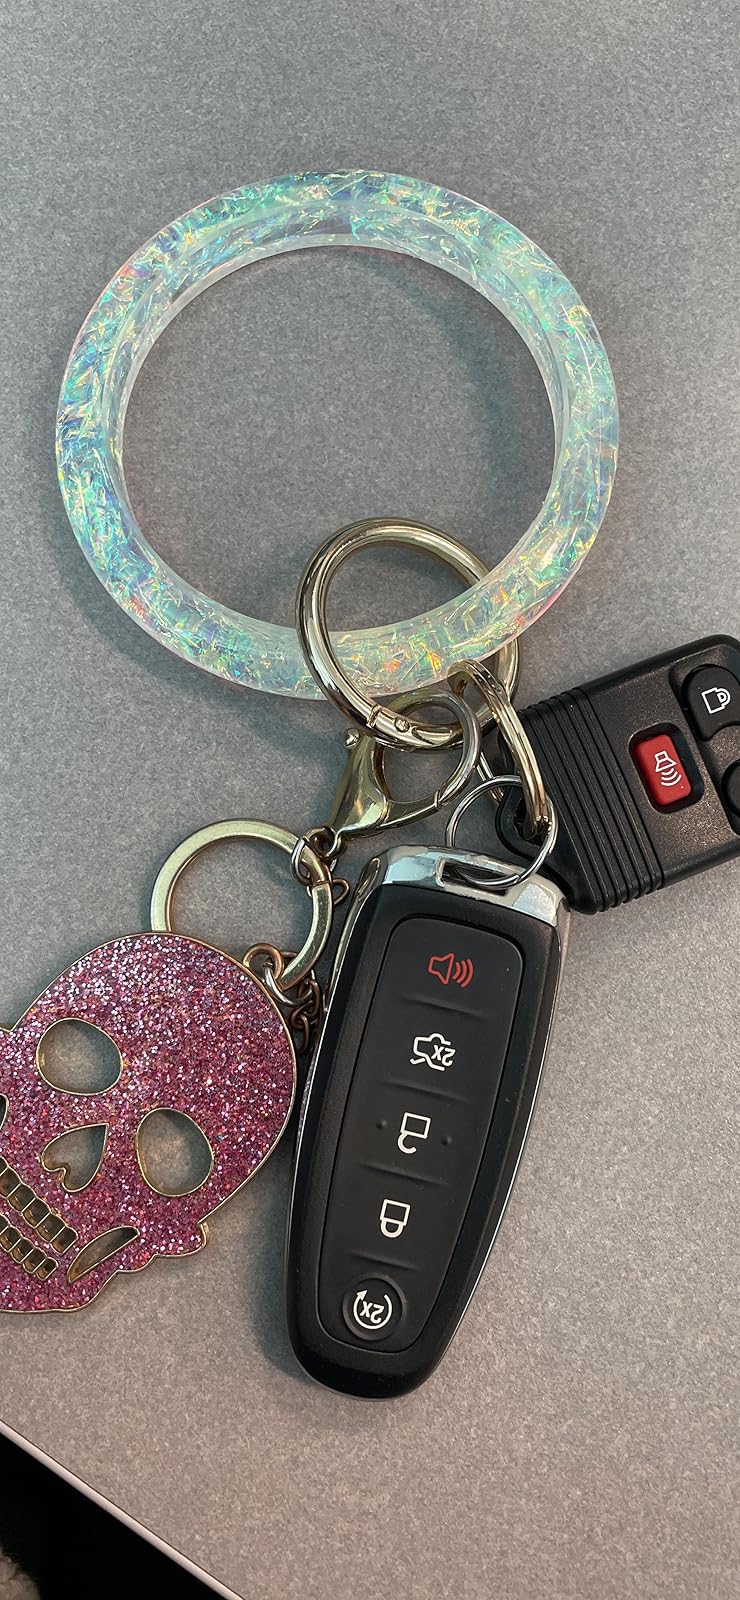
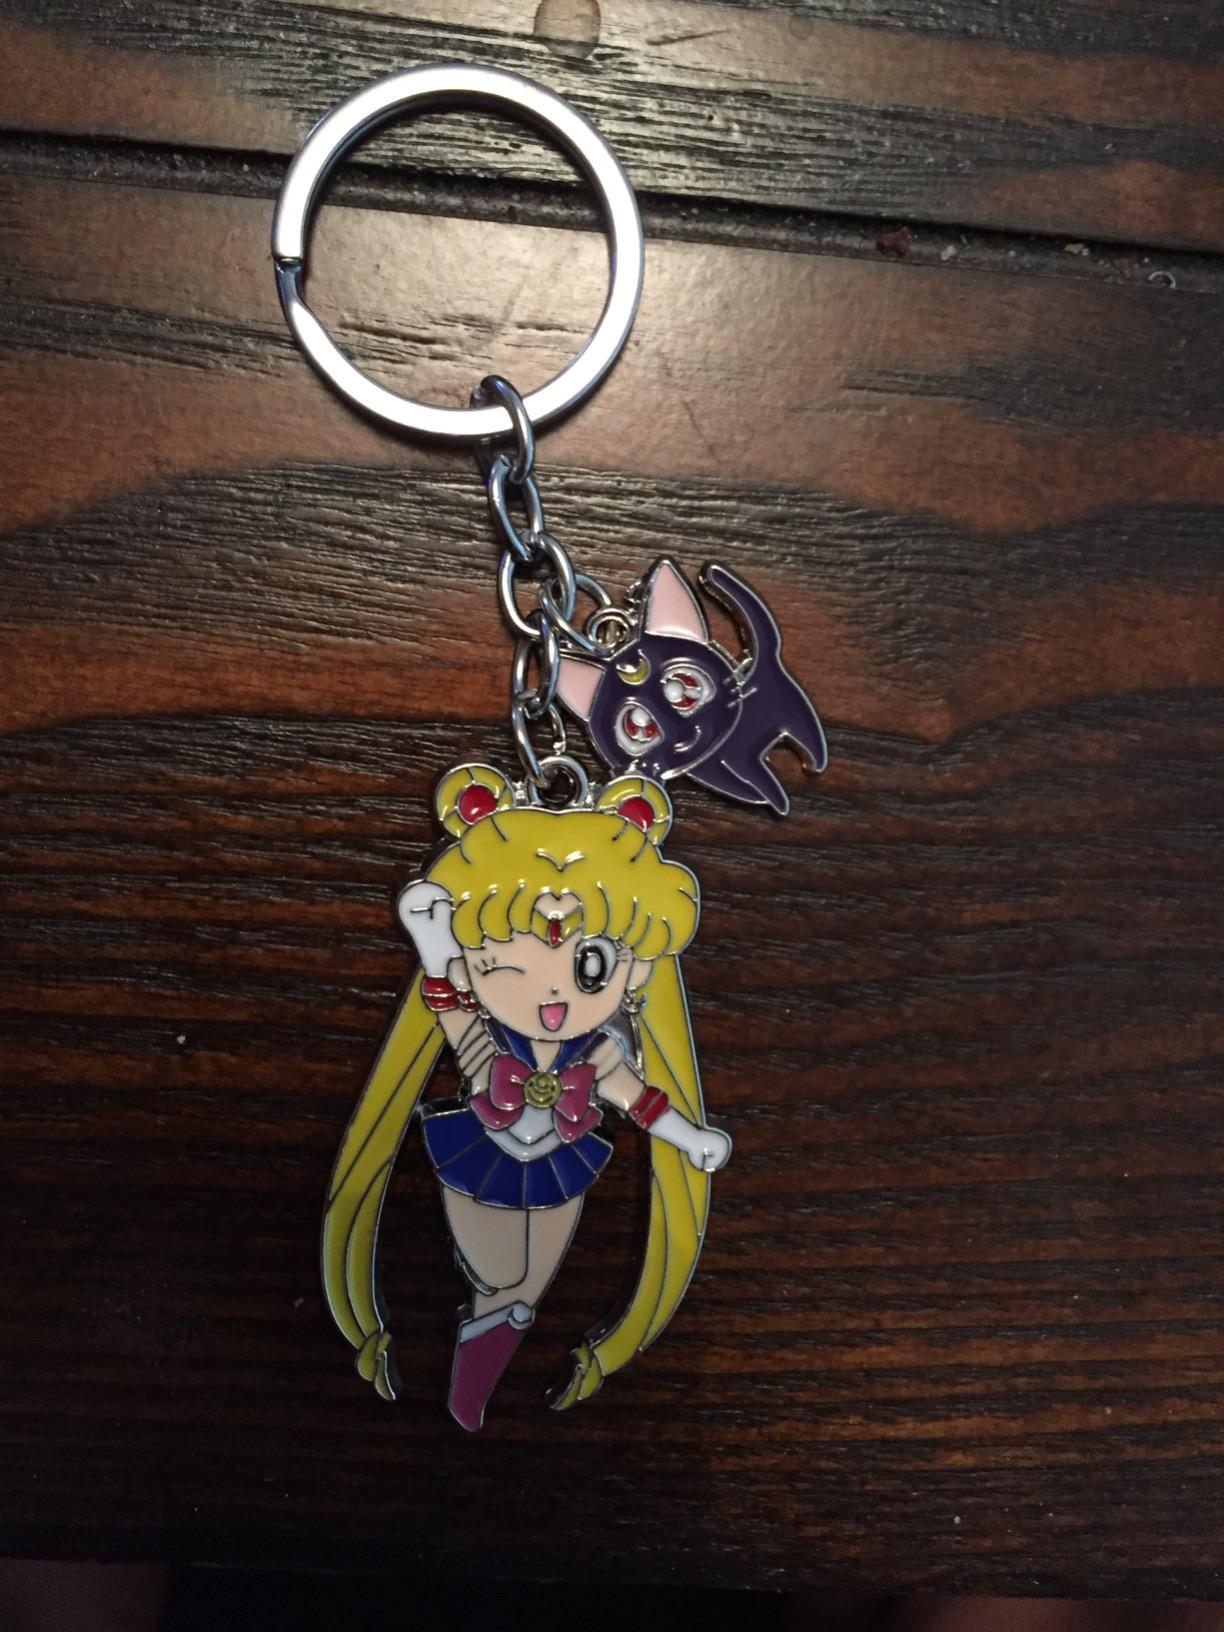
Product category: accessories_keychain
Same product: no